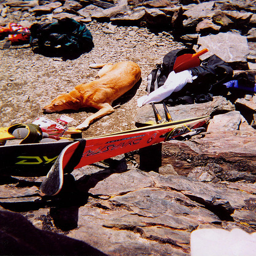
A dog lays on a rock next to backpacks and supplies.
A pair of skis against rock with dog below.
a dog lying on rocks by a pair of skis
A dog, some skis, and backpacks of gear laying around on some rocks.
Brown dog lying amidst camping gear below some rocks.